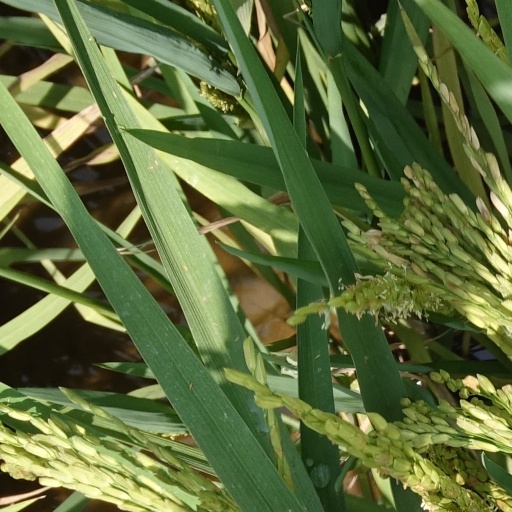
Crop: rice